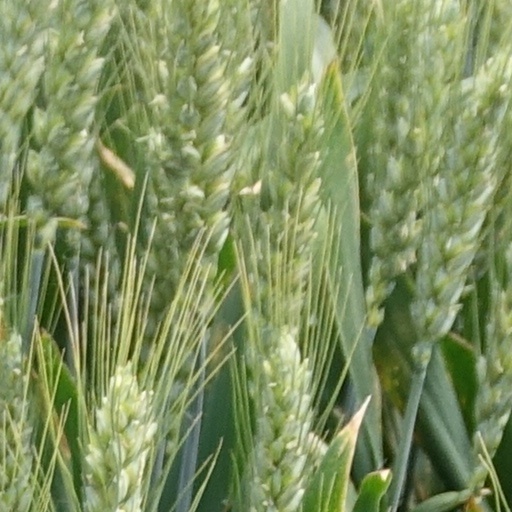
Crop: wheat